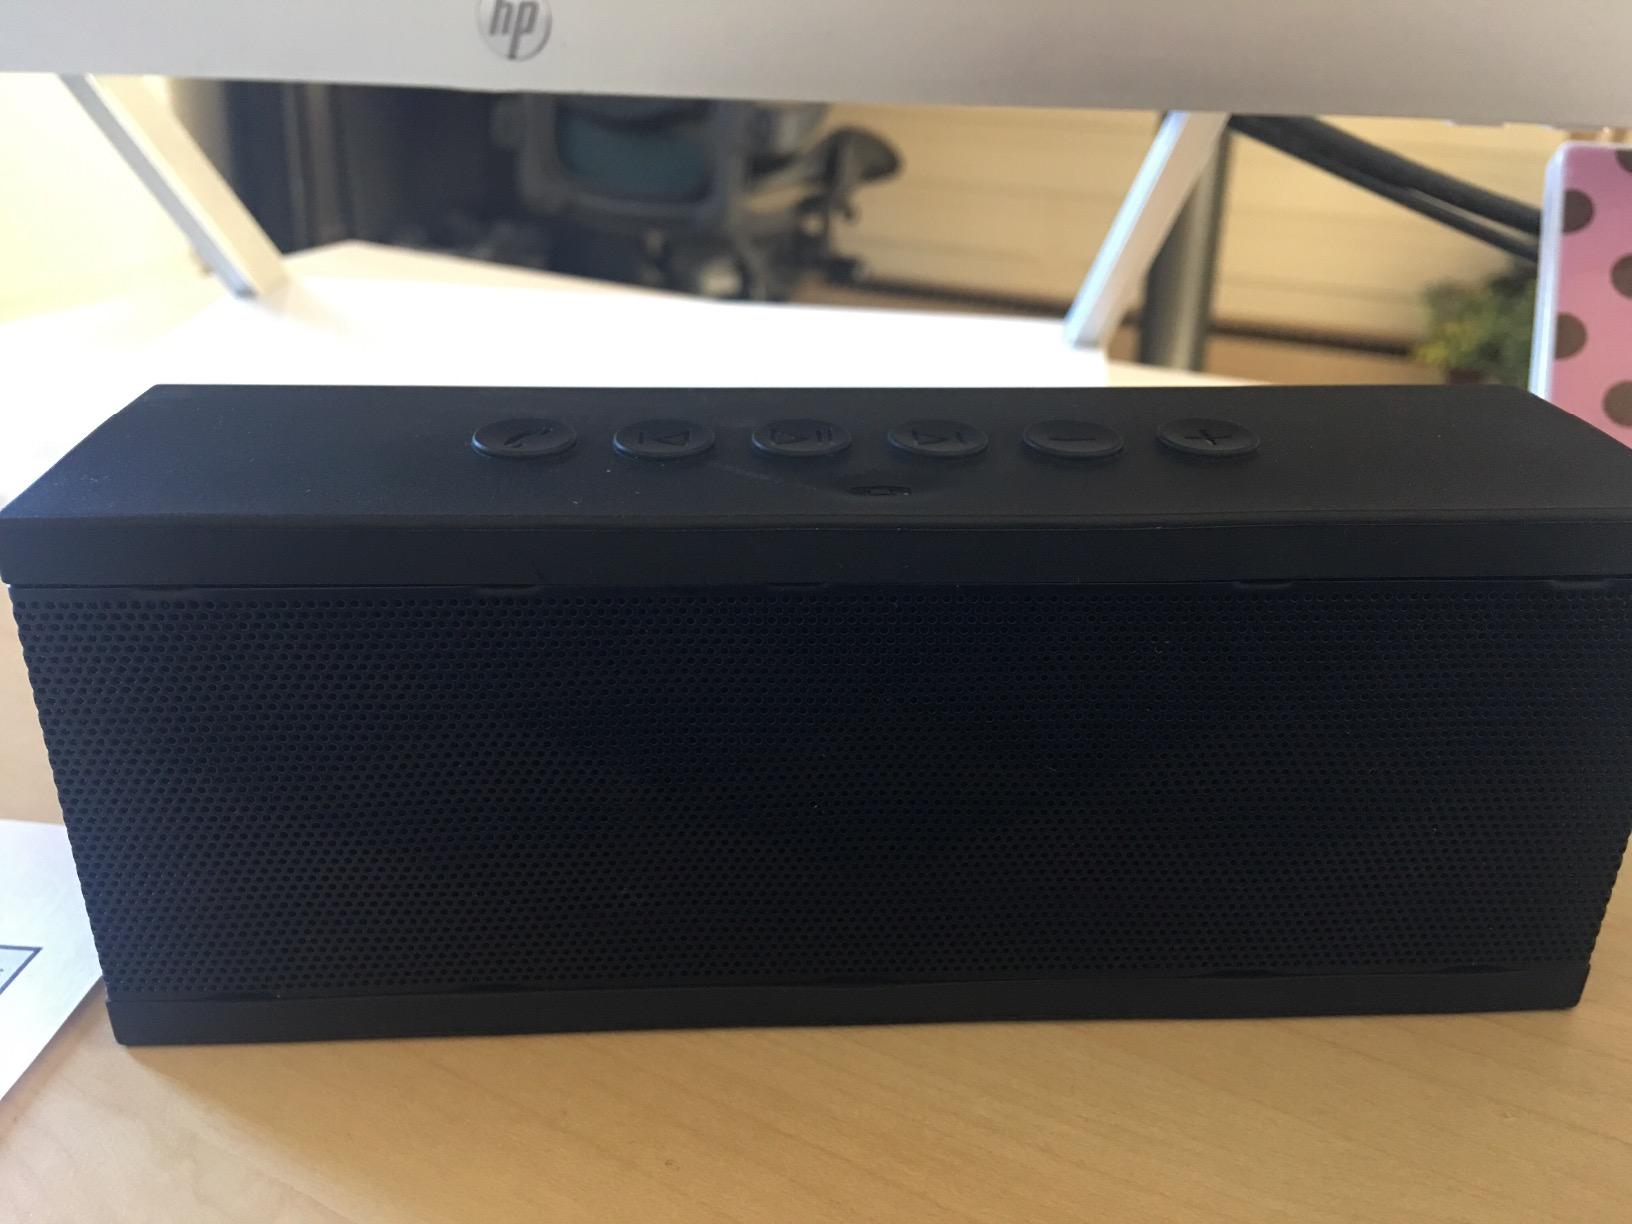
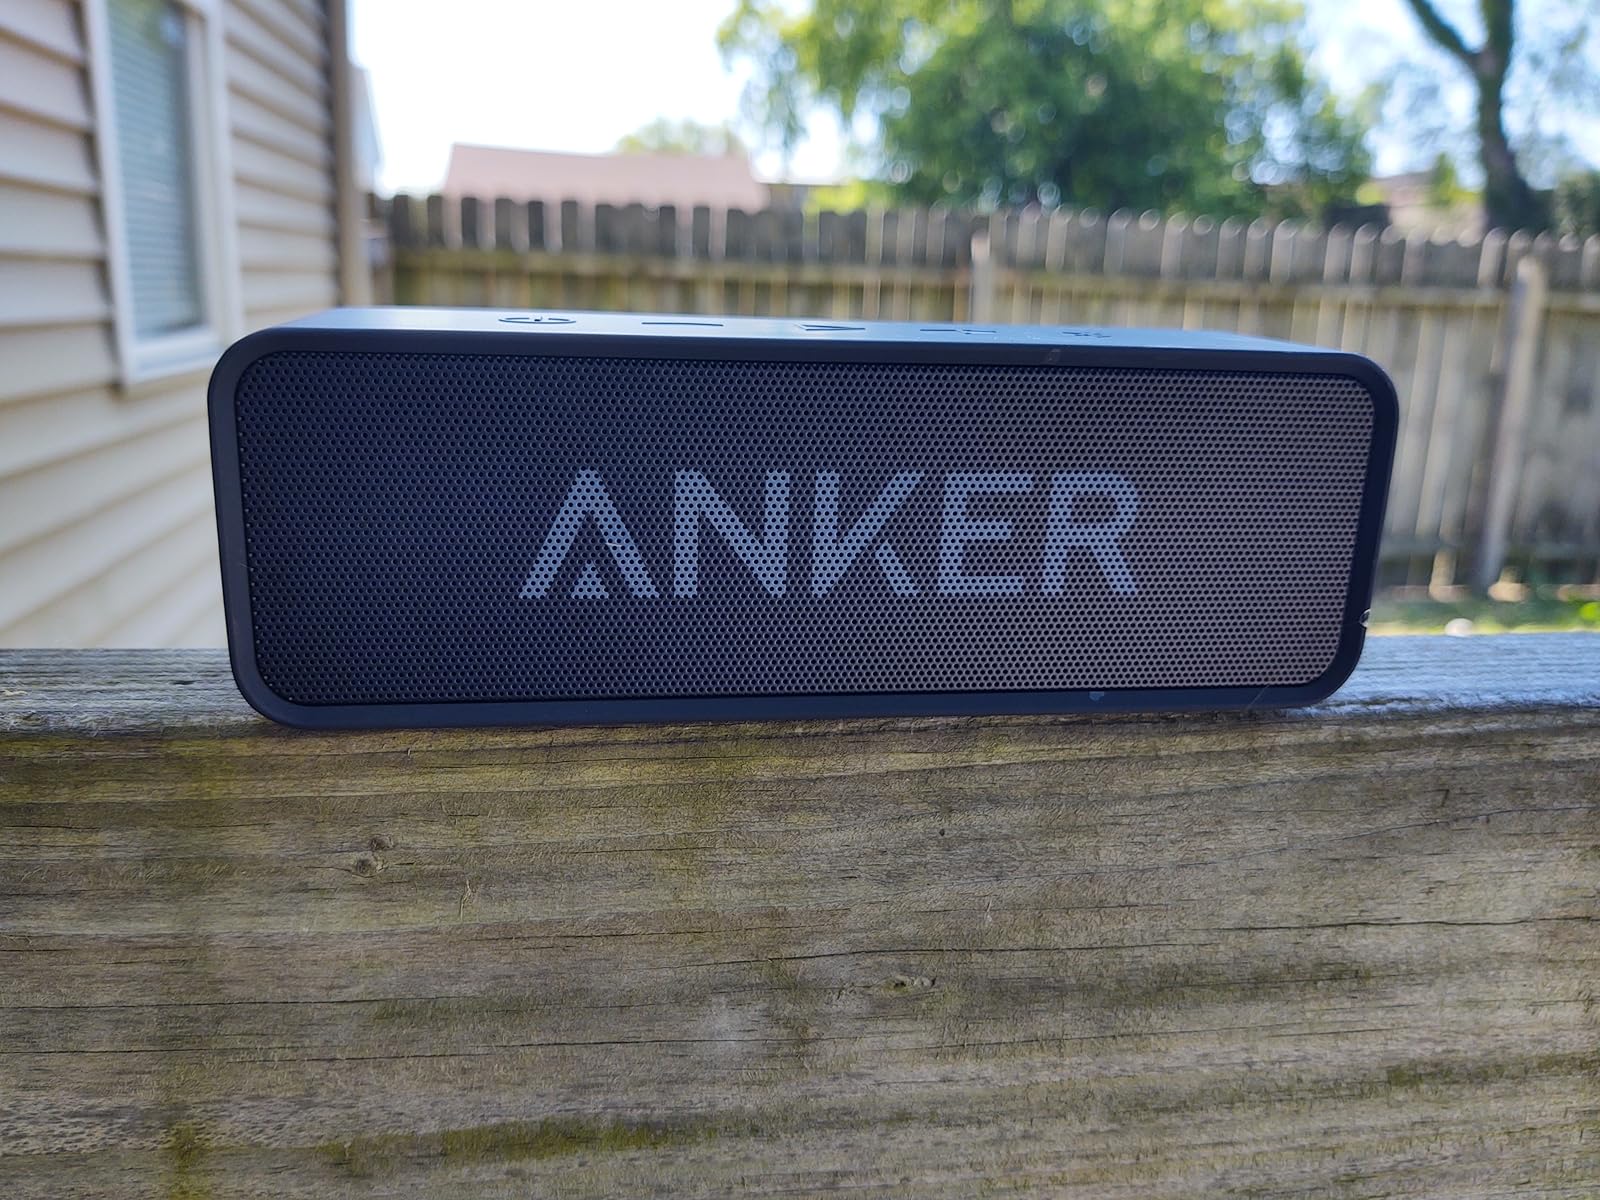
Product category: speaker
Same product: no